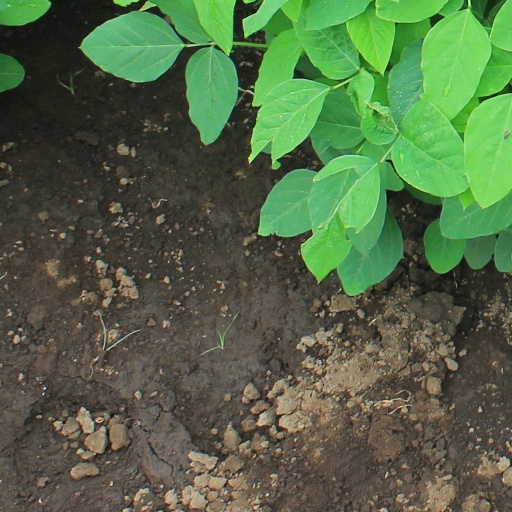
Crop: soybean